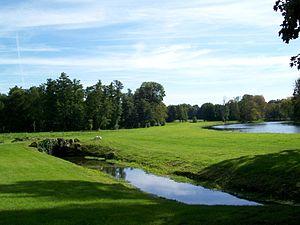
Abbaye de la Victoire à Senlis (Oise), parc paysager à l'anglaise des années 1830
L'ancienne abbaye de la Victoire ou abbaye Notre-Dame-de-la-Victoire-lès-Senlis est une abbaye de chanoines réguliers, située sur le territoire de la commune de Senlis, à 2,5 km au sud-est du centre-ville. L'abbaye est accessible à la fois par la D 330 en direction de Nanteuil-le-Haudouin et par un chemin rural depuis le hameau de Villemétrie, qui se trouve entre Senlis et l'abbaye.